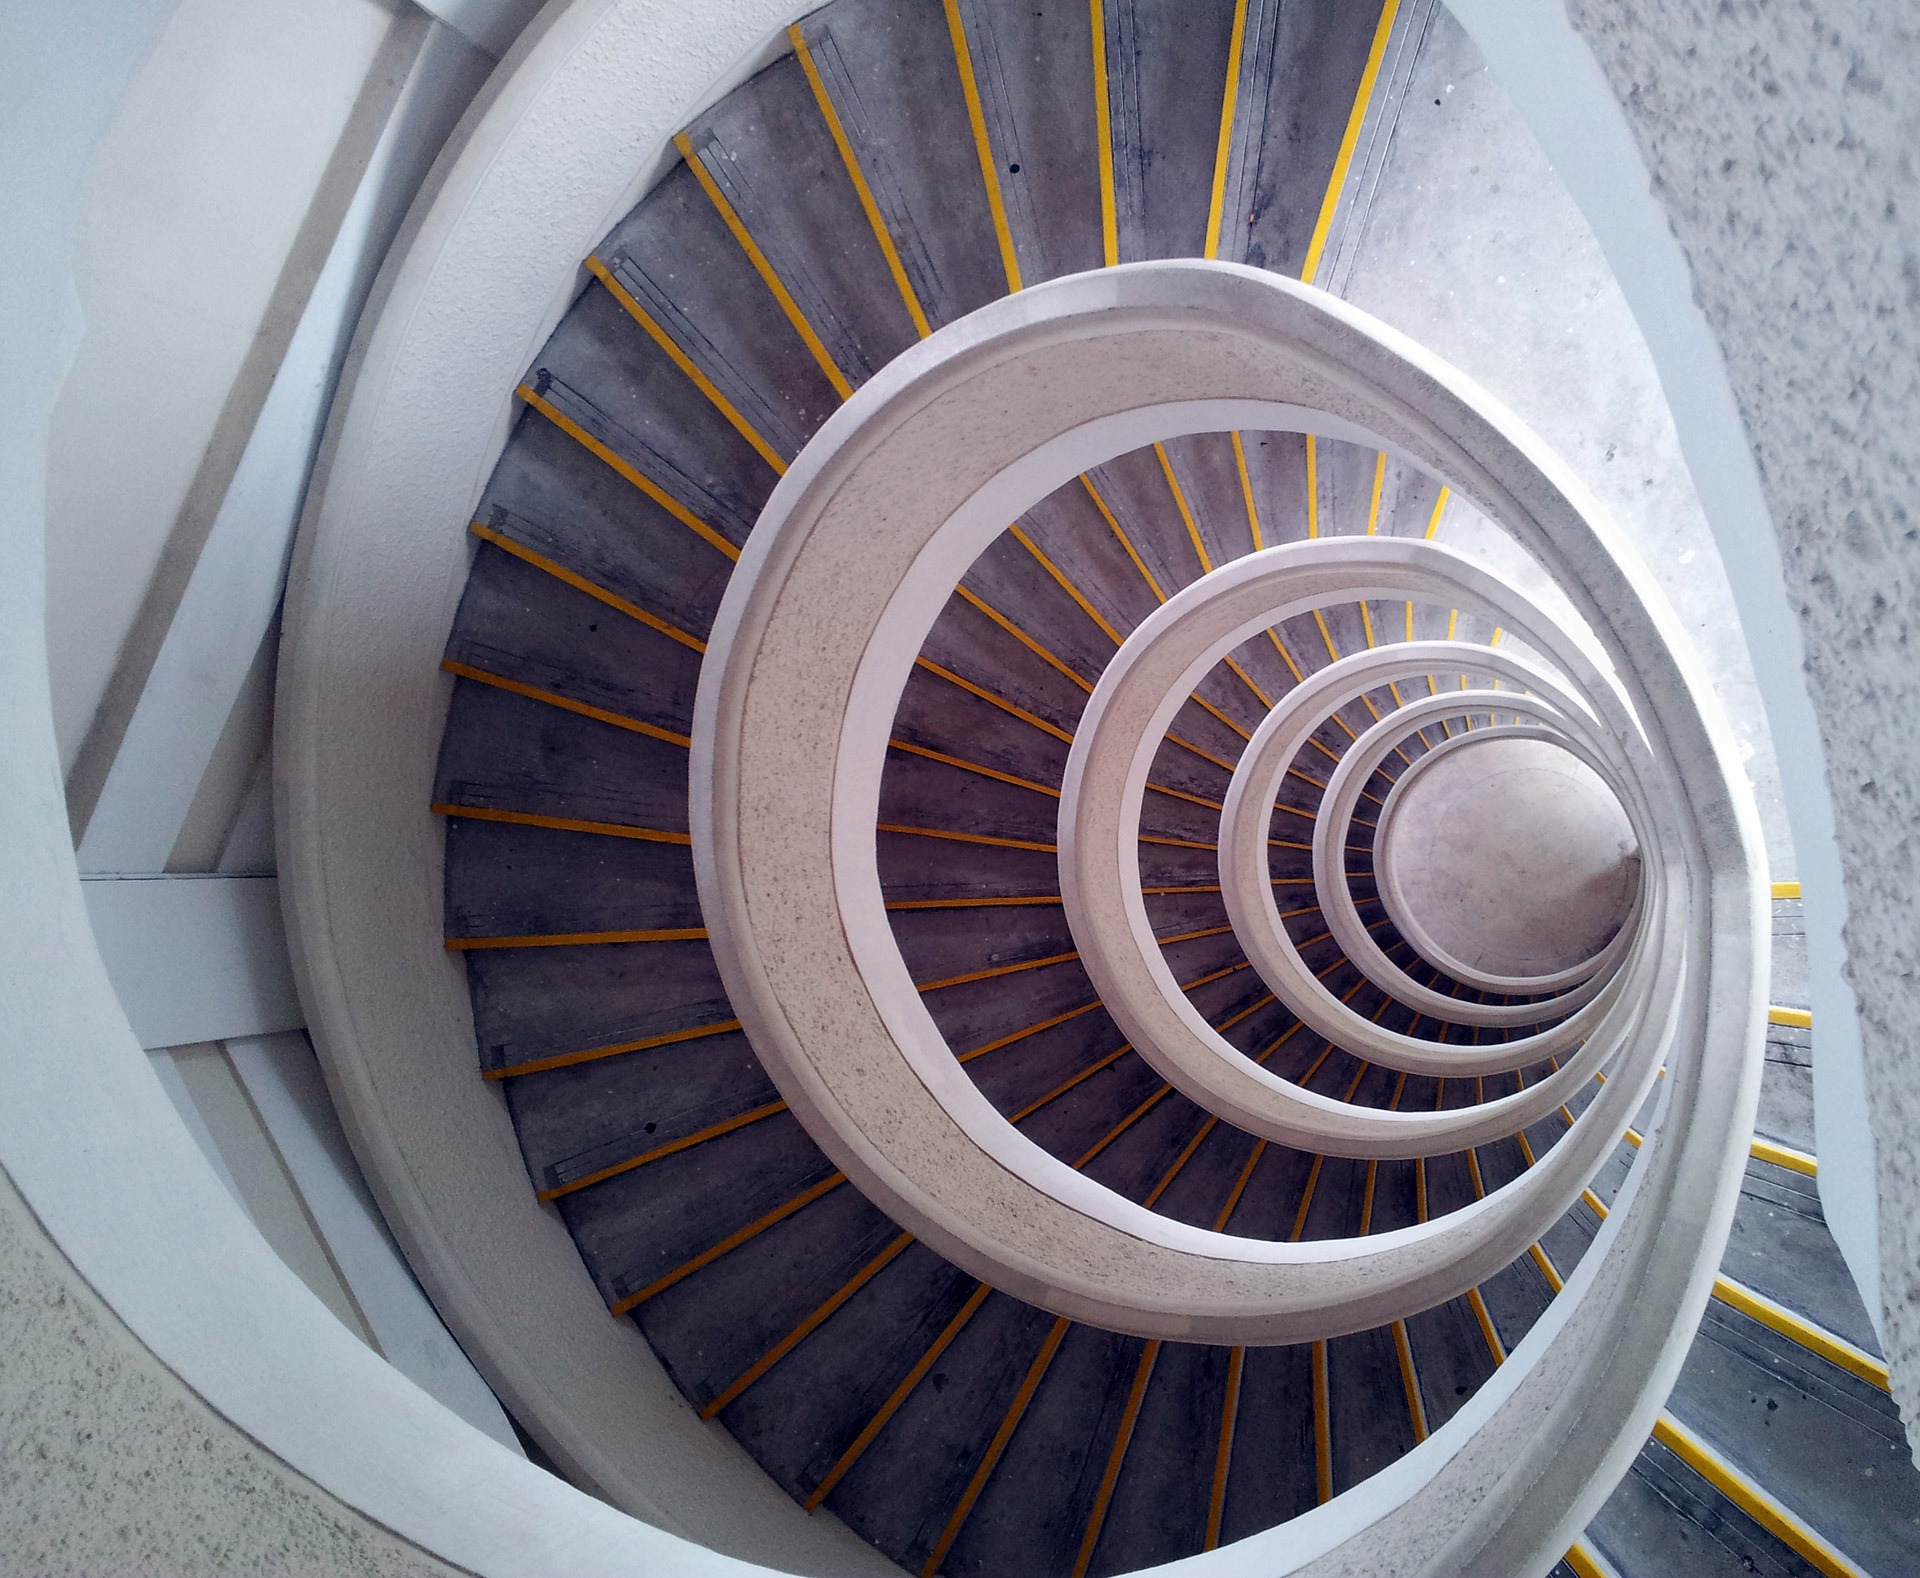
wing, architecture, structure, wheel, round, spiral, interior, building, staircase, steps, ascend, ceiling, curve, tower, spoke, stairway, winding, modern, circle, swirl, stairwell, swirling, handrail, indoors, stairs, symmetry, jet engine, curved, architecture design, daylighting, descend, aircraft engine, spiralling